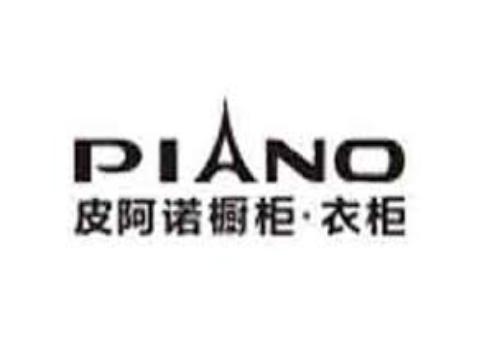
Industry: Necessities